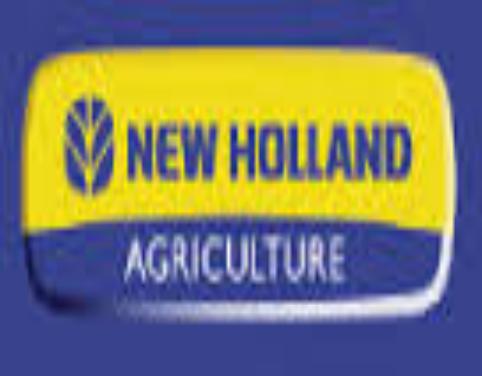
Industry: Others